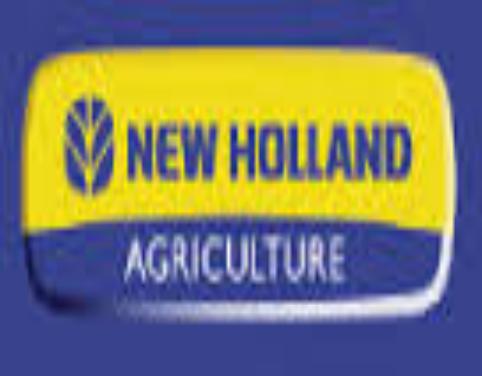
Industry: Others